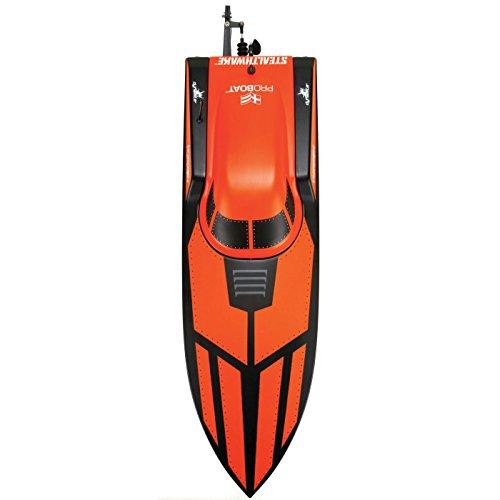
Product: Pro Boat Stealthwake 23" Brushed Deep-V RTR, PRB08015
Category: Toys & Games | Hobbies | Remote & App Controlled Vehicles & Parts | Remote & App Controlled Vehicles | Watercraft
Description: Pro Boat 2.4GHz marine radio system for extended range and interference-free operation.
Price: $169.99